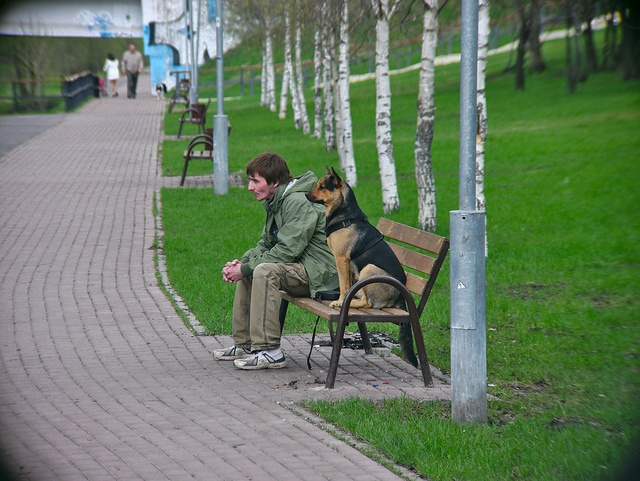
Man and dog sitting on a park bench together.
A man and his dog are sitting on a park bench.
A man and his dog sitting on a bench
A man and a dog sitting on a bench in a park.
A man and dog sitting on a park bench